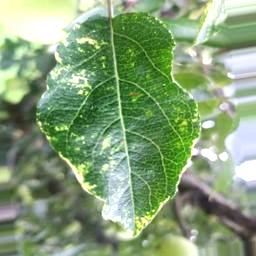
Label: Apple_Mosaic